Prostitution in early 20th-century Argentina

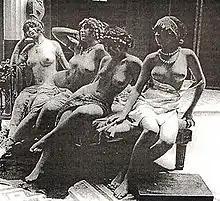
Image of Prostitutes in Buenos Aires, early 1920s

The challenging economic conditions in Europe in the early 20th century triggered a sharp increase in immigration. Many people immigrated to Latin America, particularly to Argentina. In the late 1800s and early 19th century, Argentina saw a rise in economic prosperity. While many women in Europe had work, their jobs were mostly low paying and did not lead to much social mobility, so the idea of moving to another country searching for better and wider opportunities was favourably seen, especially moving to a country that was doing well.